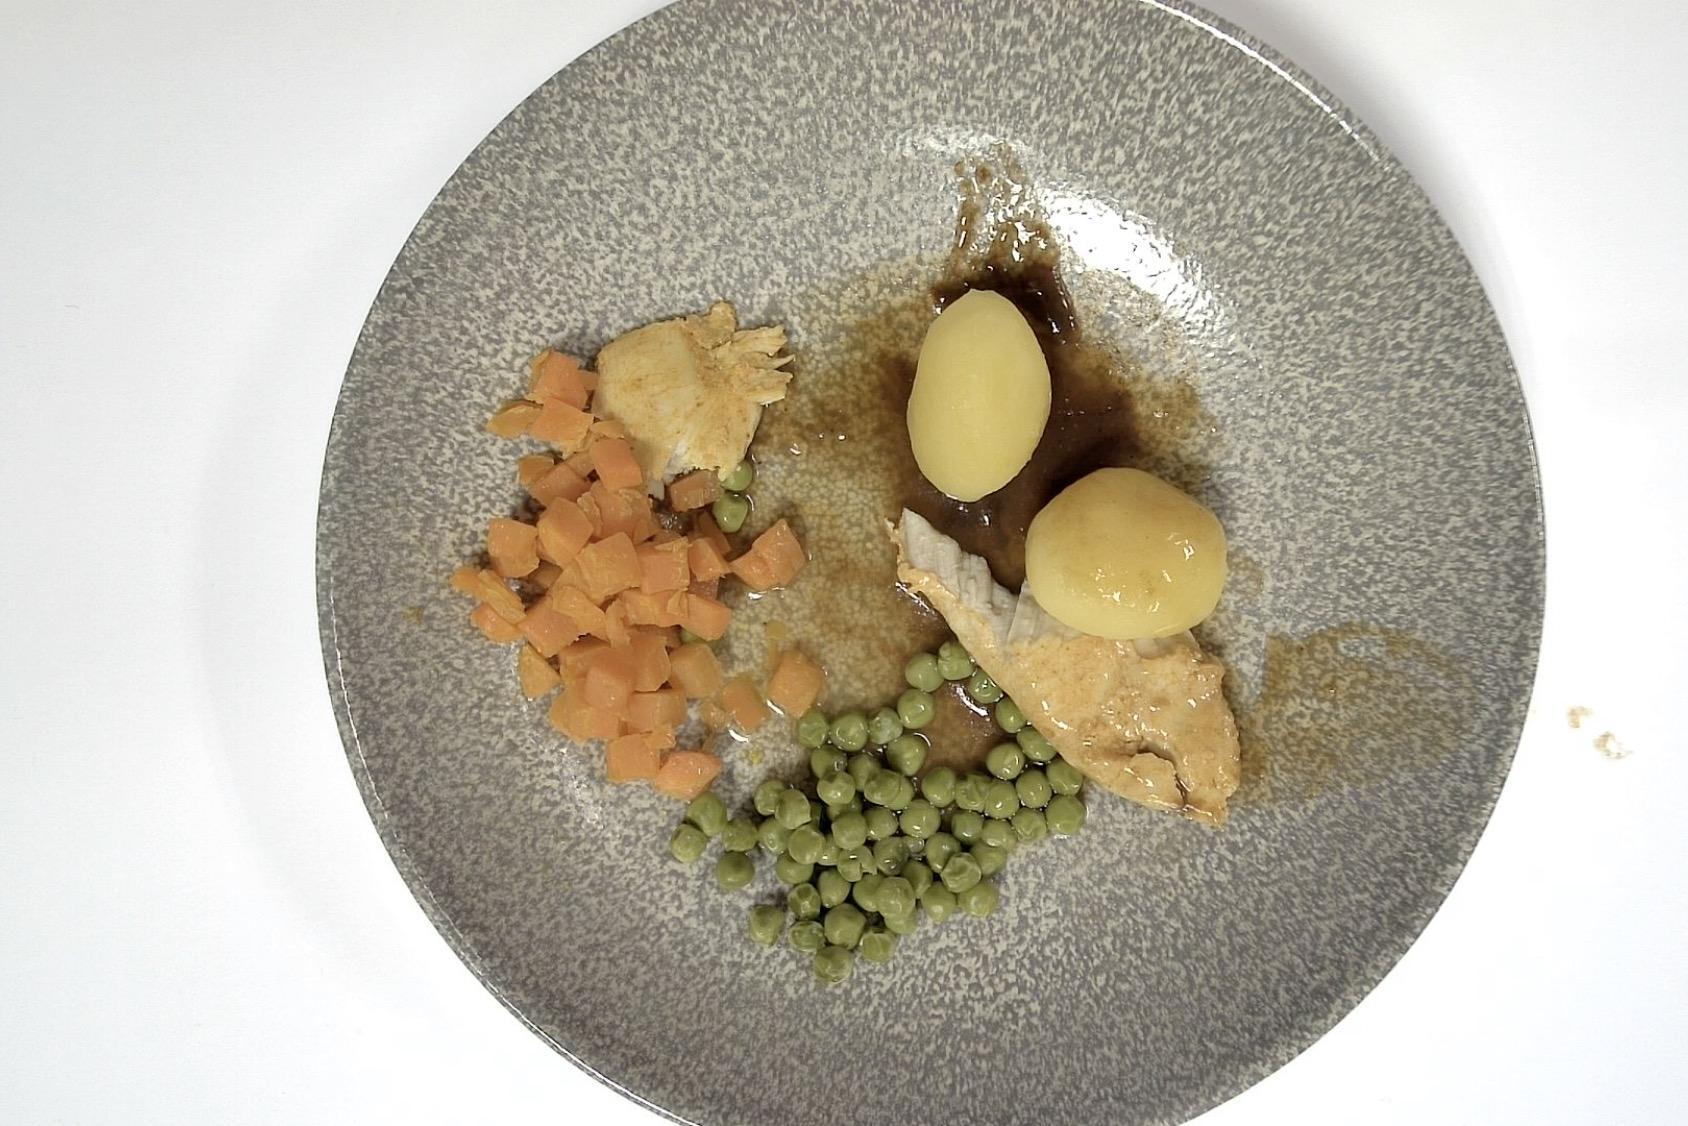
Gericht: Hähnchen mit Kartoffeln , Erbsen Möhre und Braune Sauce
Portionsgröße: Normale Portion
Zutaten: Kartoffeln, Erbsen, Möhre, Braune Sauce , Hähnchen
Gewicht vorher: 336 g
Kalorien vorher: 234,940 kcal
Gewicht nachher: 166 g
Kalorien nachher: 116,072 kcal